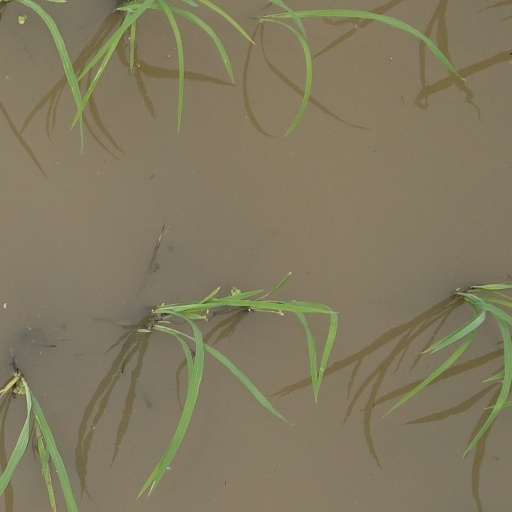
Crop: rice